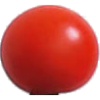
Label: Tomato Cherry Red 1